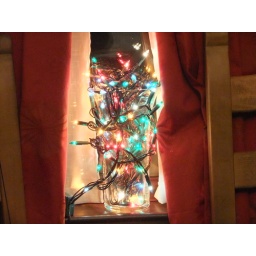
no tree this year so I've got this in my front window instead